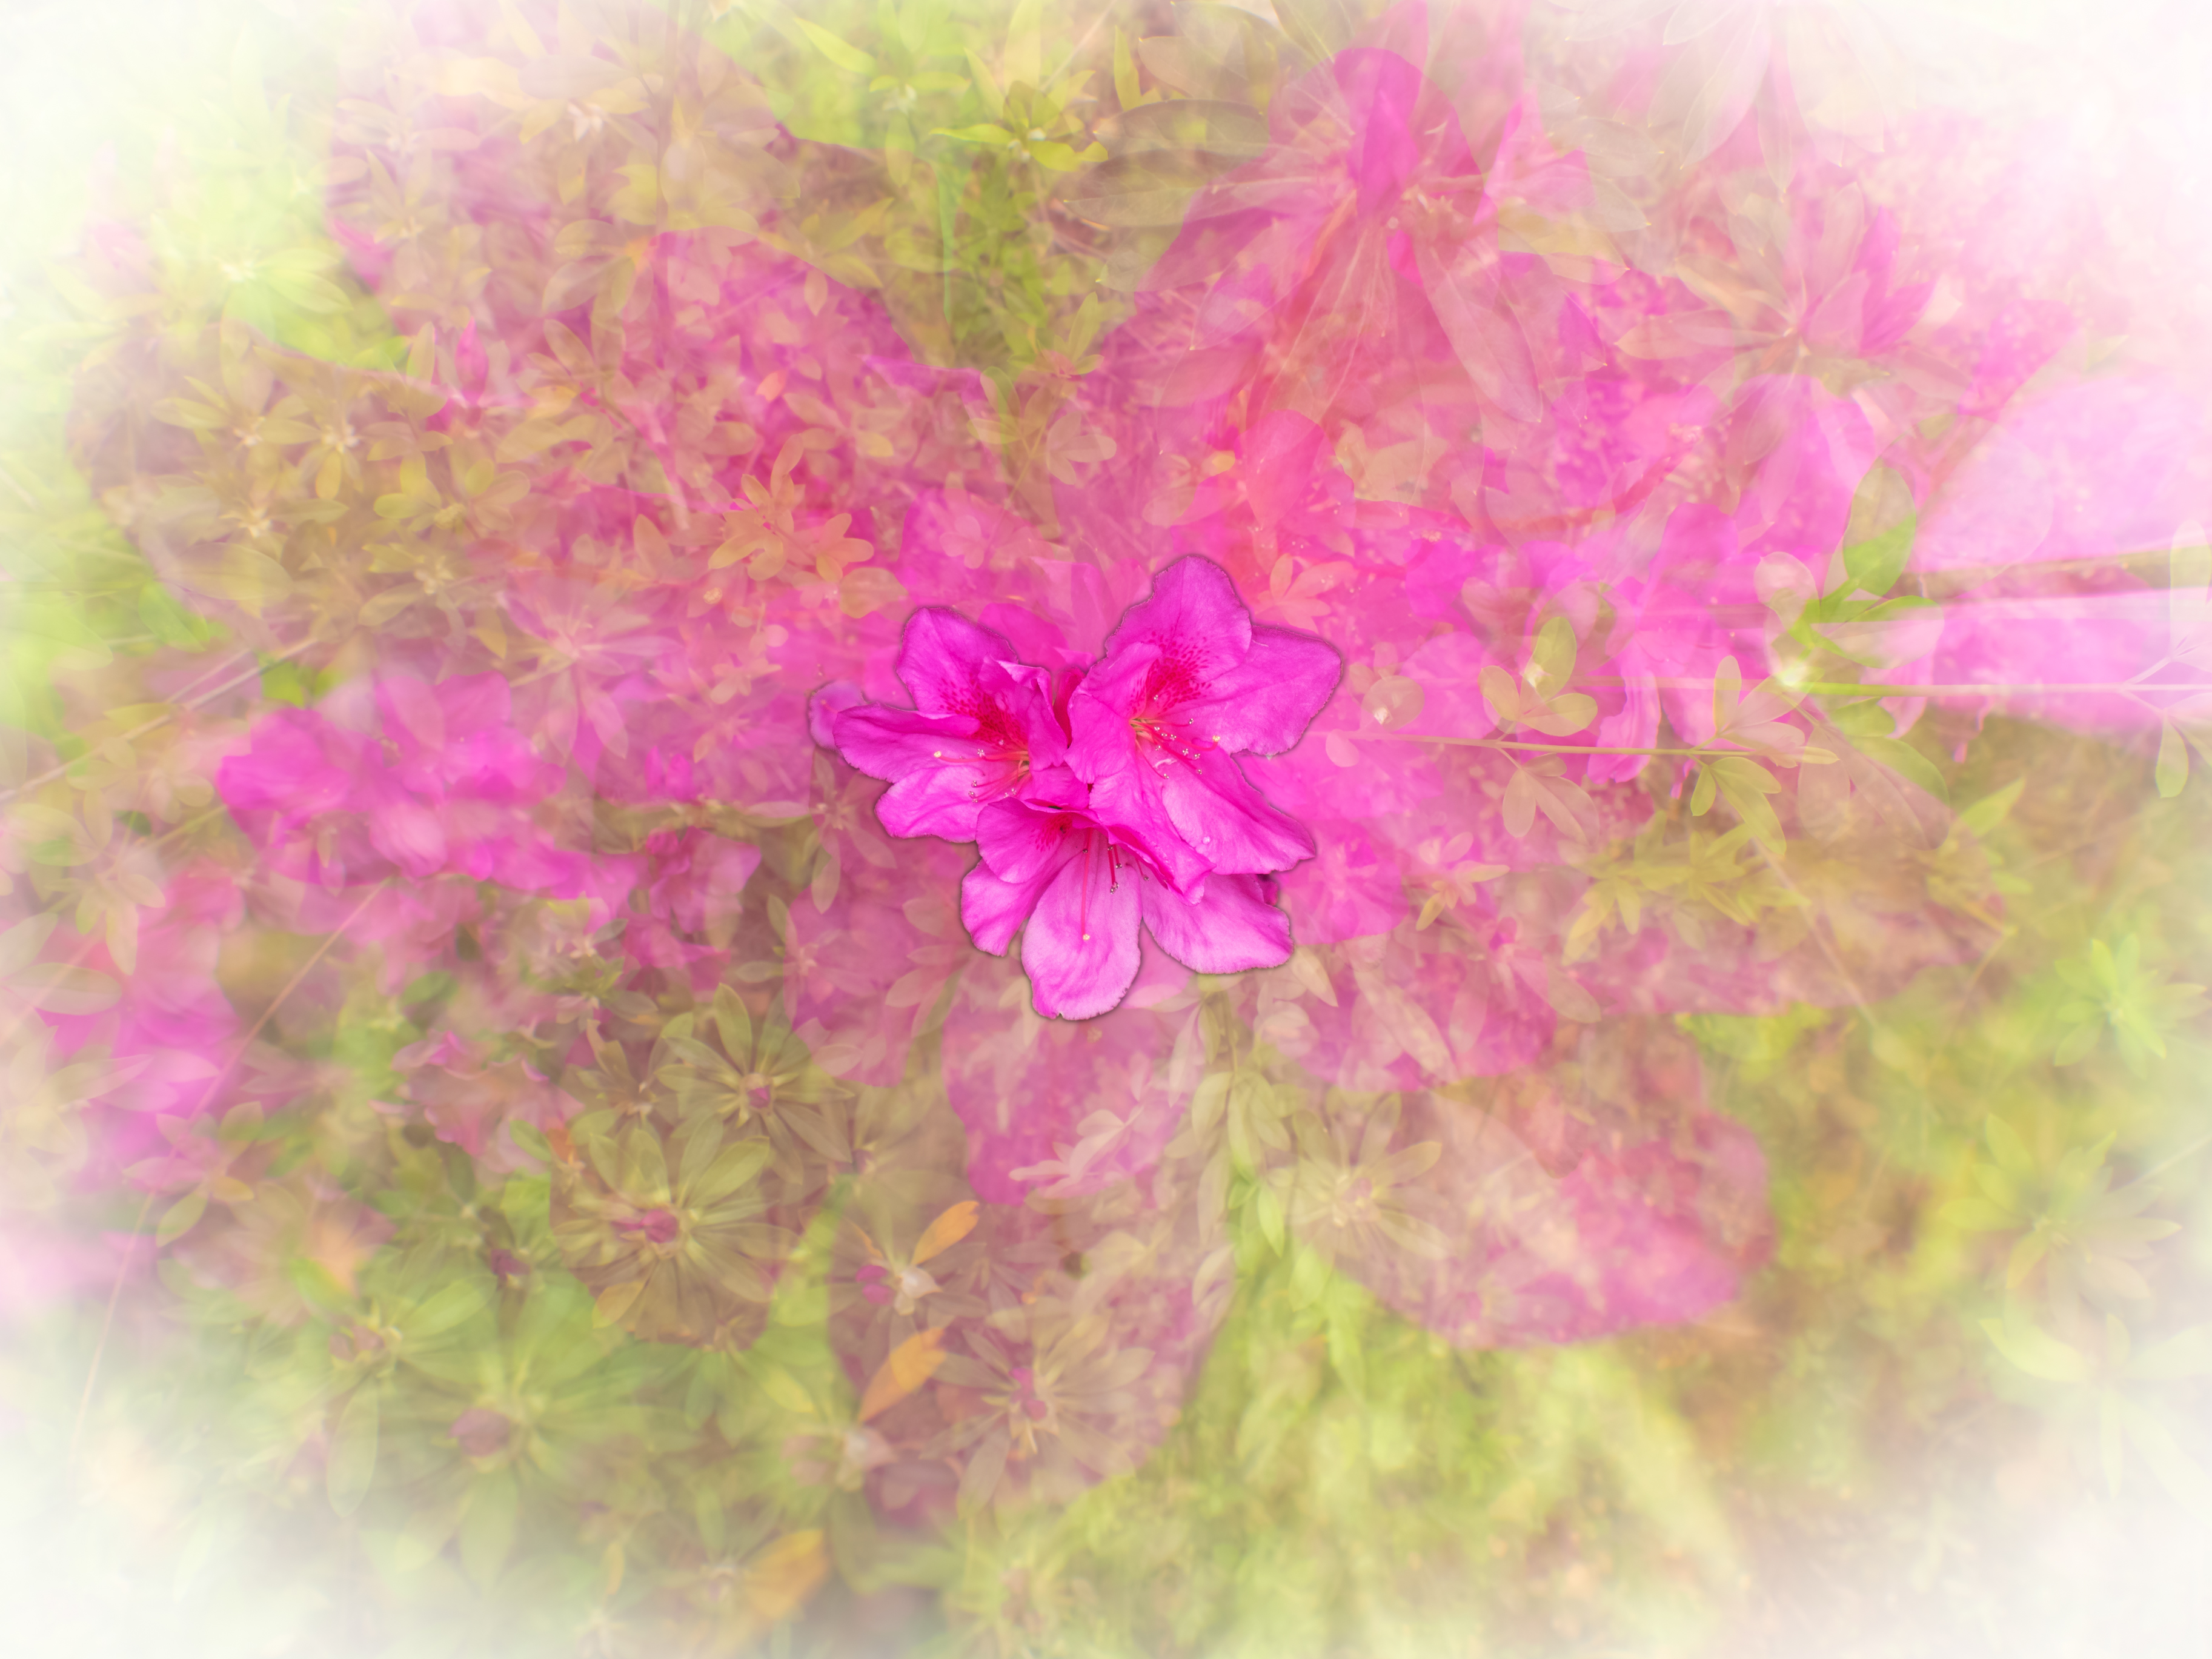
azalea, flower, plant, purple, petal, pink, window, violet, magenta, tree, paint, Tints and shades, flowering plant, art, annual plant, grass, painting, shrub, cut flowers, blossom, wildflower, floral design, visual arts, pink family, floristry, artwork, watercolor paint, illustration, still life, still life photography, subshrub, peach, plant stem, rhododendron, four o clock family